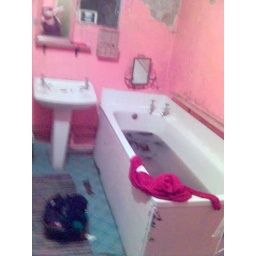
in the holloway road bathroom